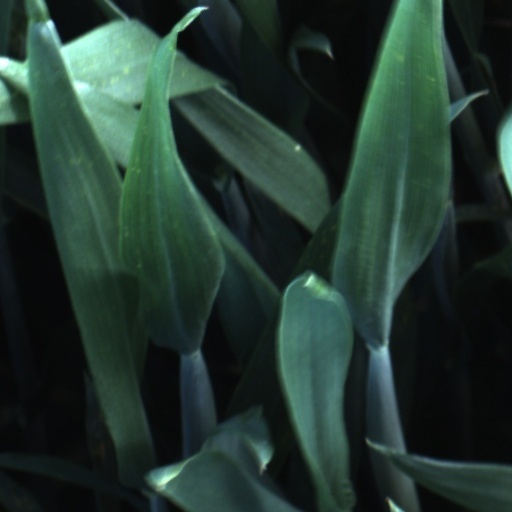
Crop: wheat